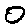
Label: 0